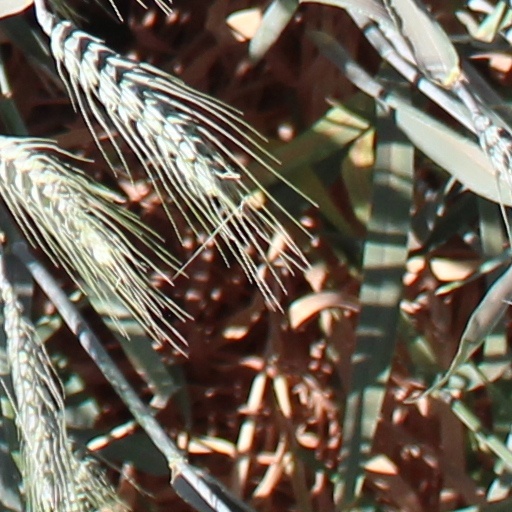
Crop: wheat